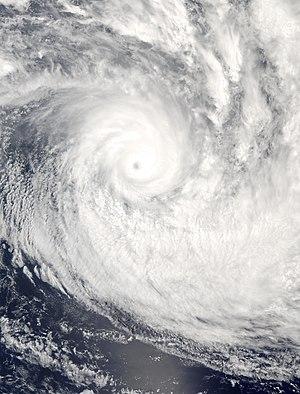
Le cyclone Heta est un cyclone tropical de catégorie 5 qui causa des dommages majeurs sur les îles Tonga, Niué et Samoa tard en décembre 2003 et au début de janvier 2004. Il s'est formé le 25 décembre 2003, a atteint un maximum d'intensité avec des vents de 235 km/h et une pression centrale de 915 hPa et s'est dissipé complètement le 11 janvier 2004. Heta était le premier cyclone tropical à se former dans la zone de responsabilité du centre météorologique régional spécialisé de Nadi au cours de la saison cyclonique 2003-2004 du Pacifique sud. La plupart des dommages enregistrés, 150 millions $US, ont été rapportés sur les îles Samoa américaines et de Niue. Le cyclone a été suivi d'une importante aide humanitaire et de reconstruction. On signale également trois morts.